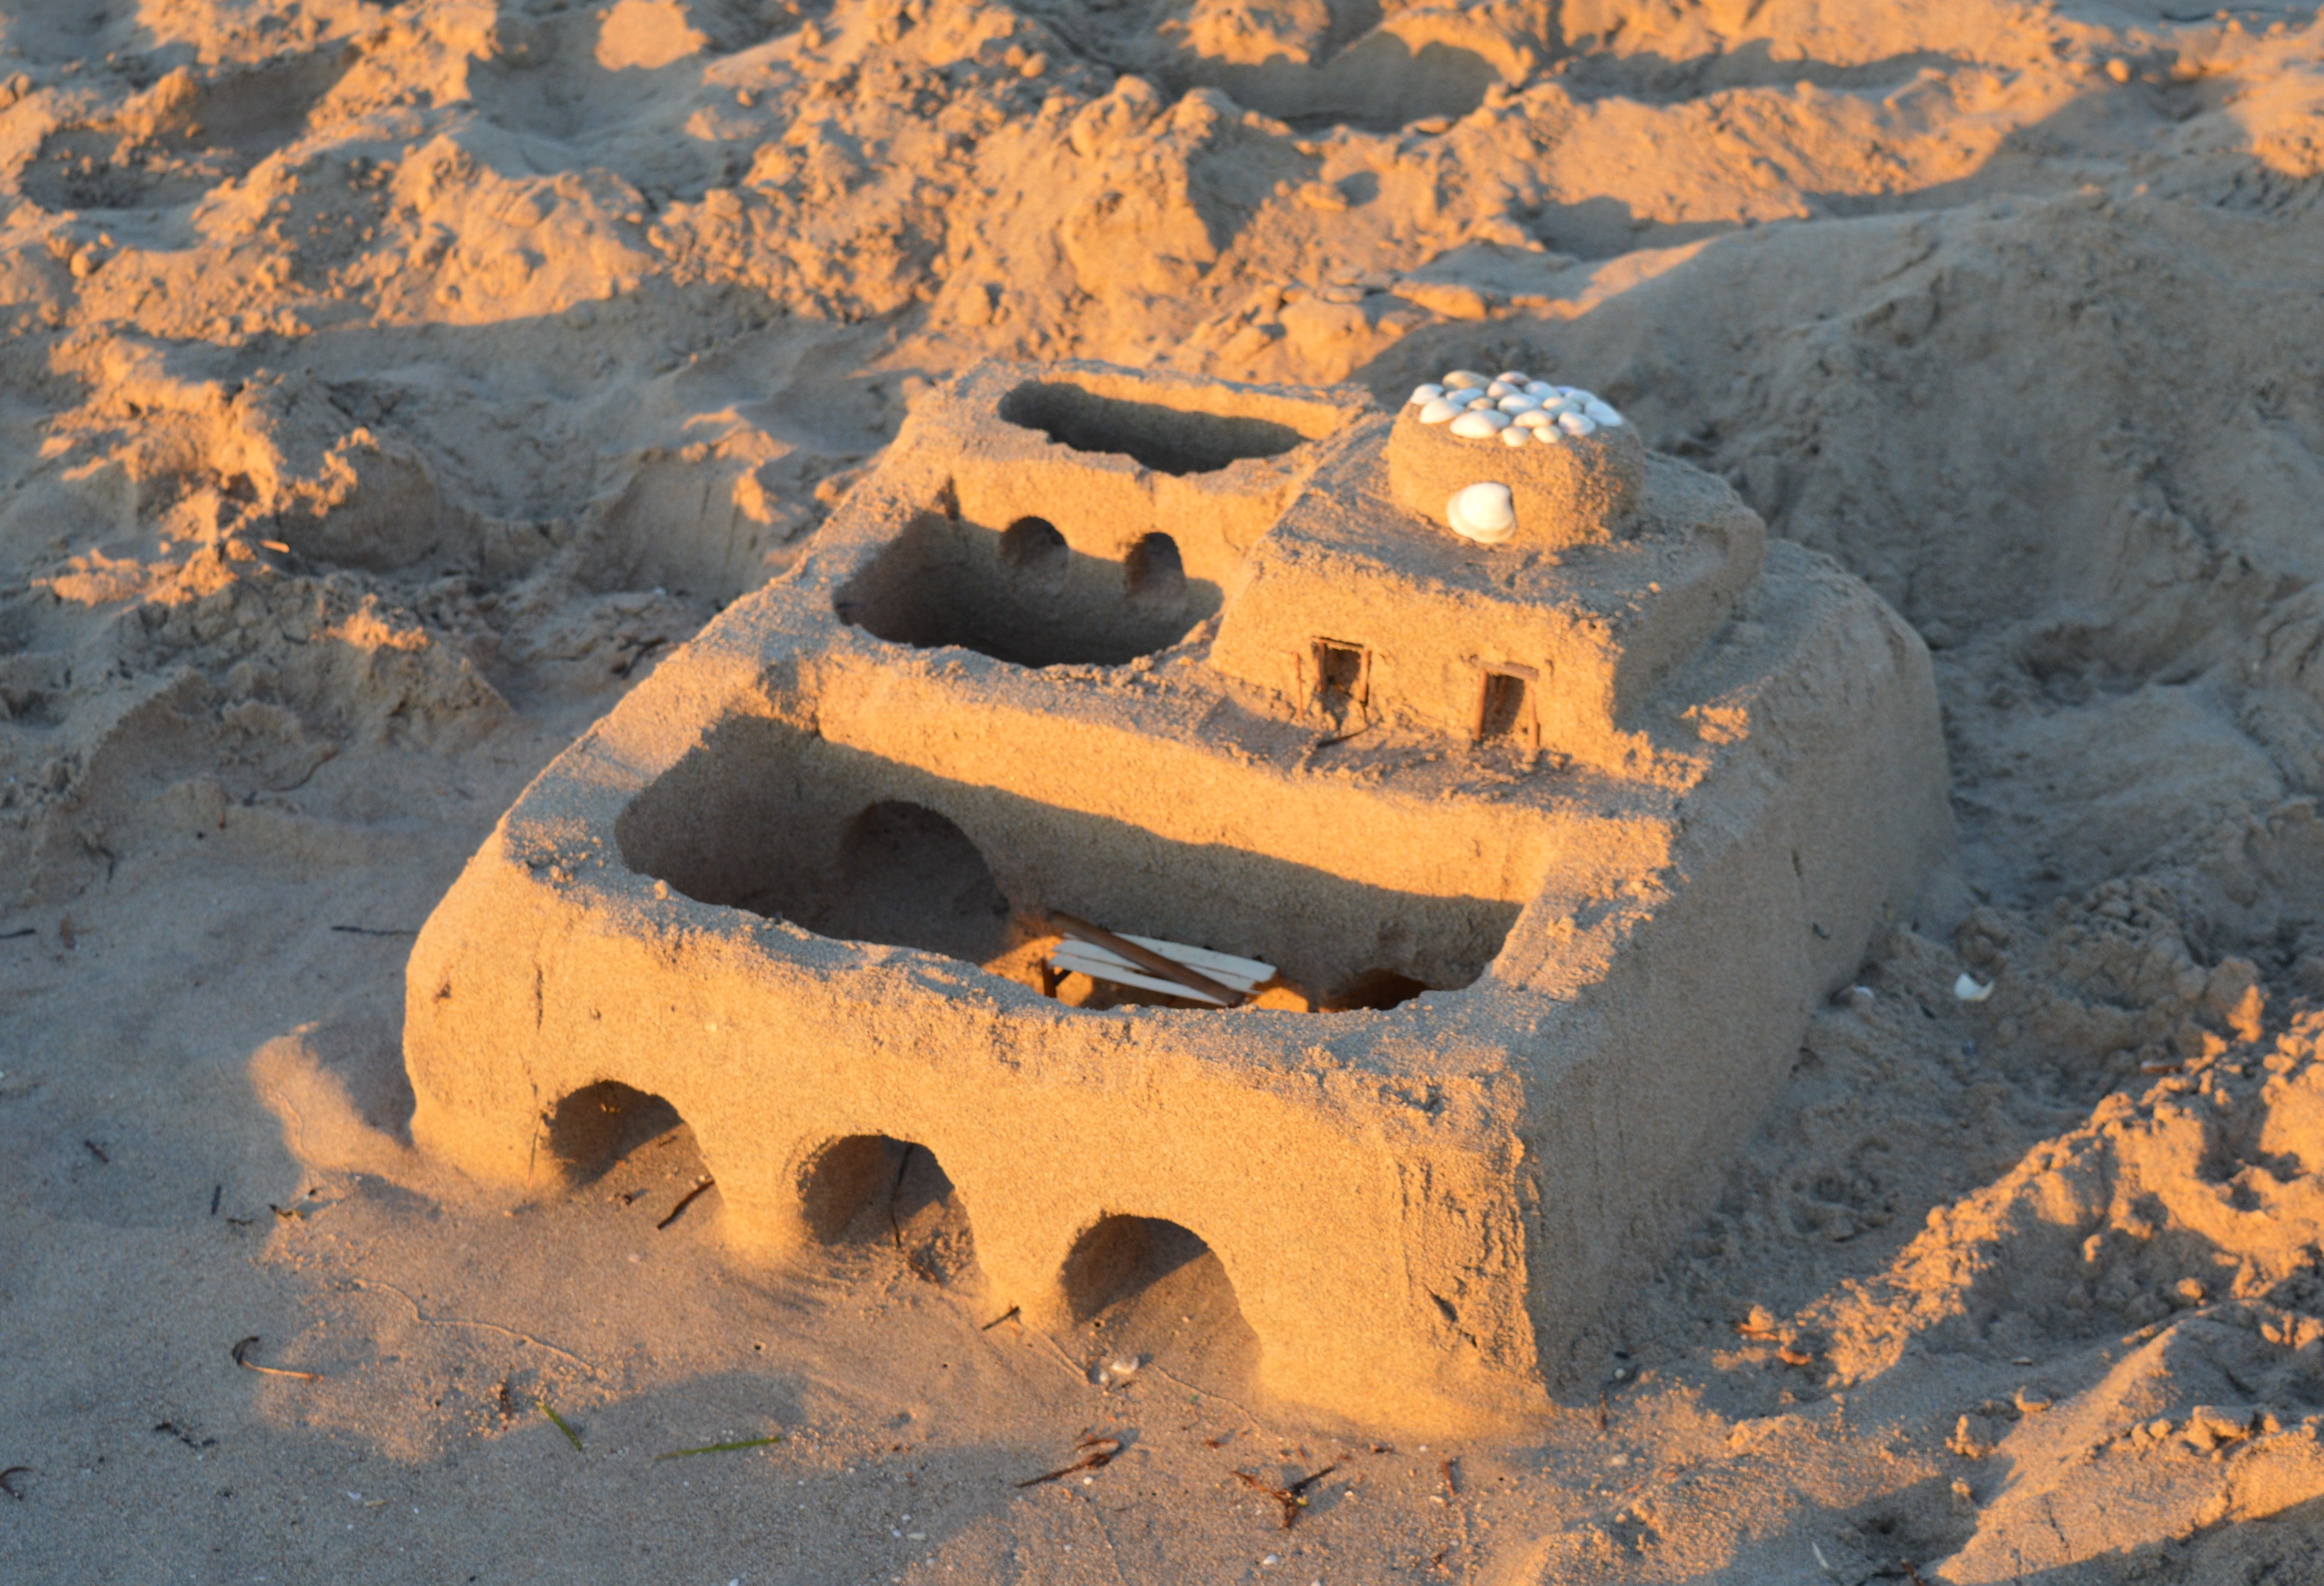
beach, sea, sand, rock, sun, holiday, fortification, material, temple, sandcastle, ancient history, natural environment